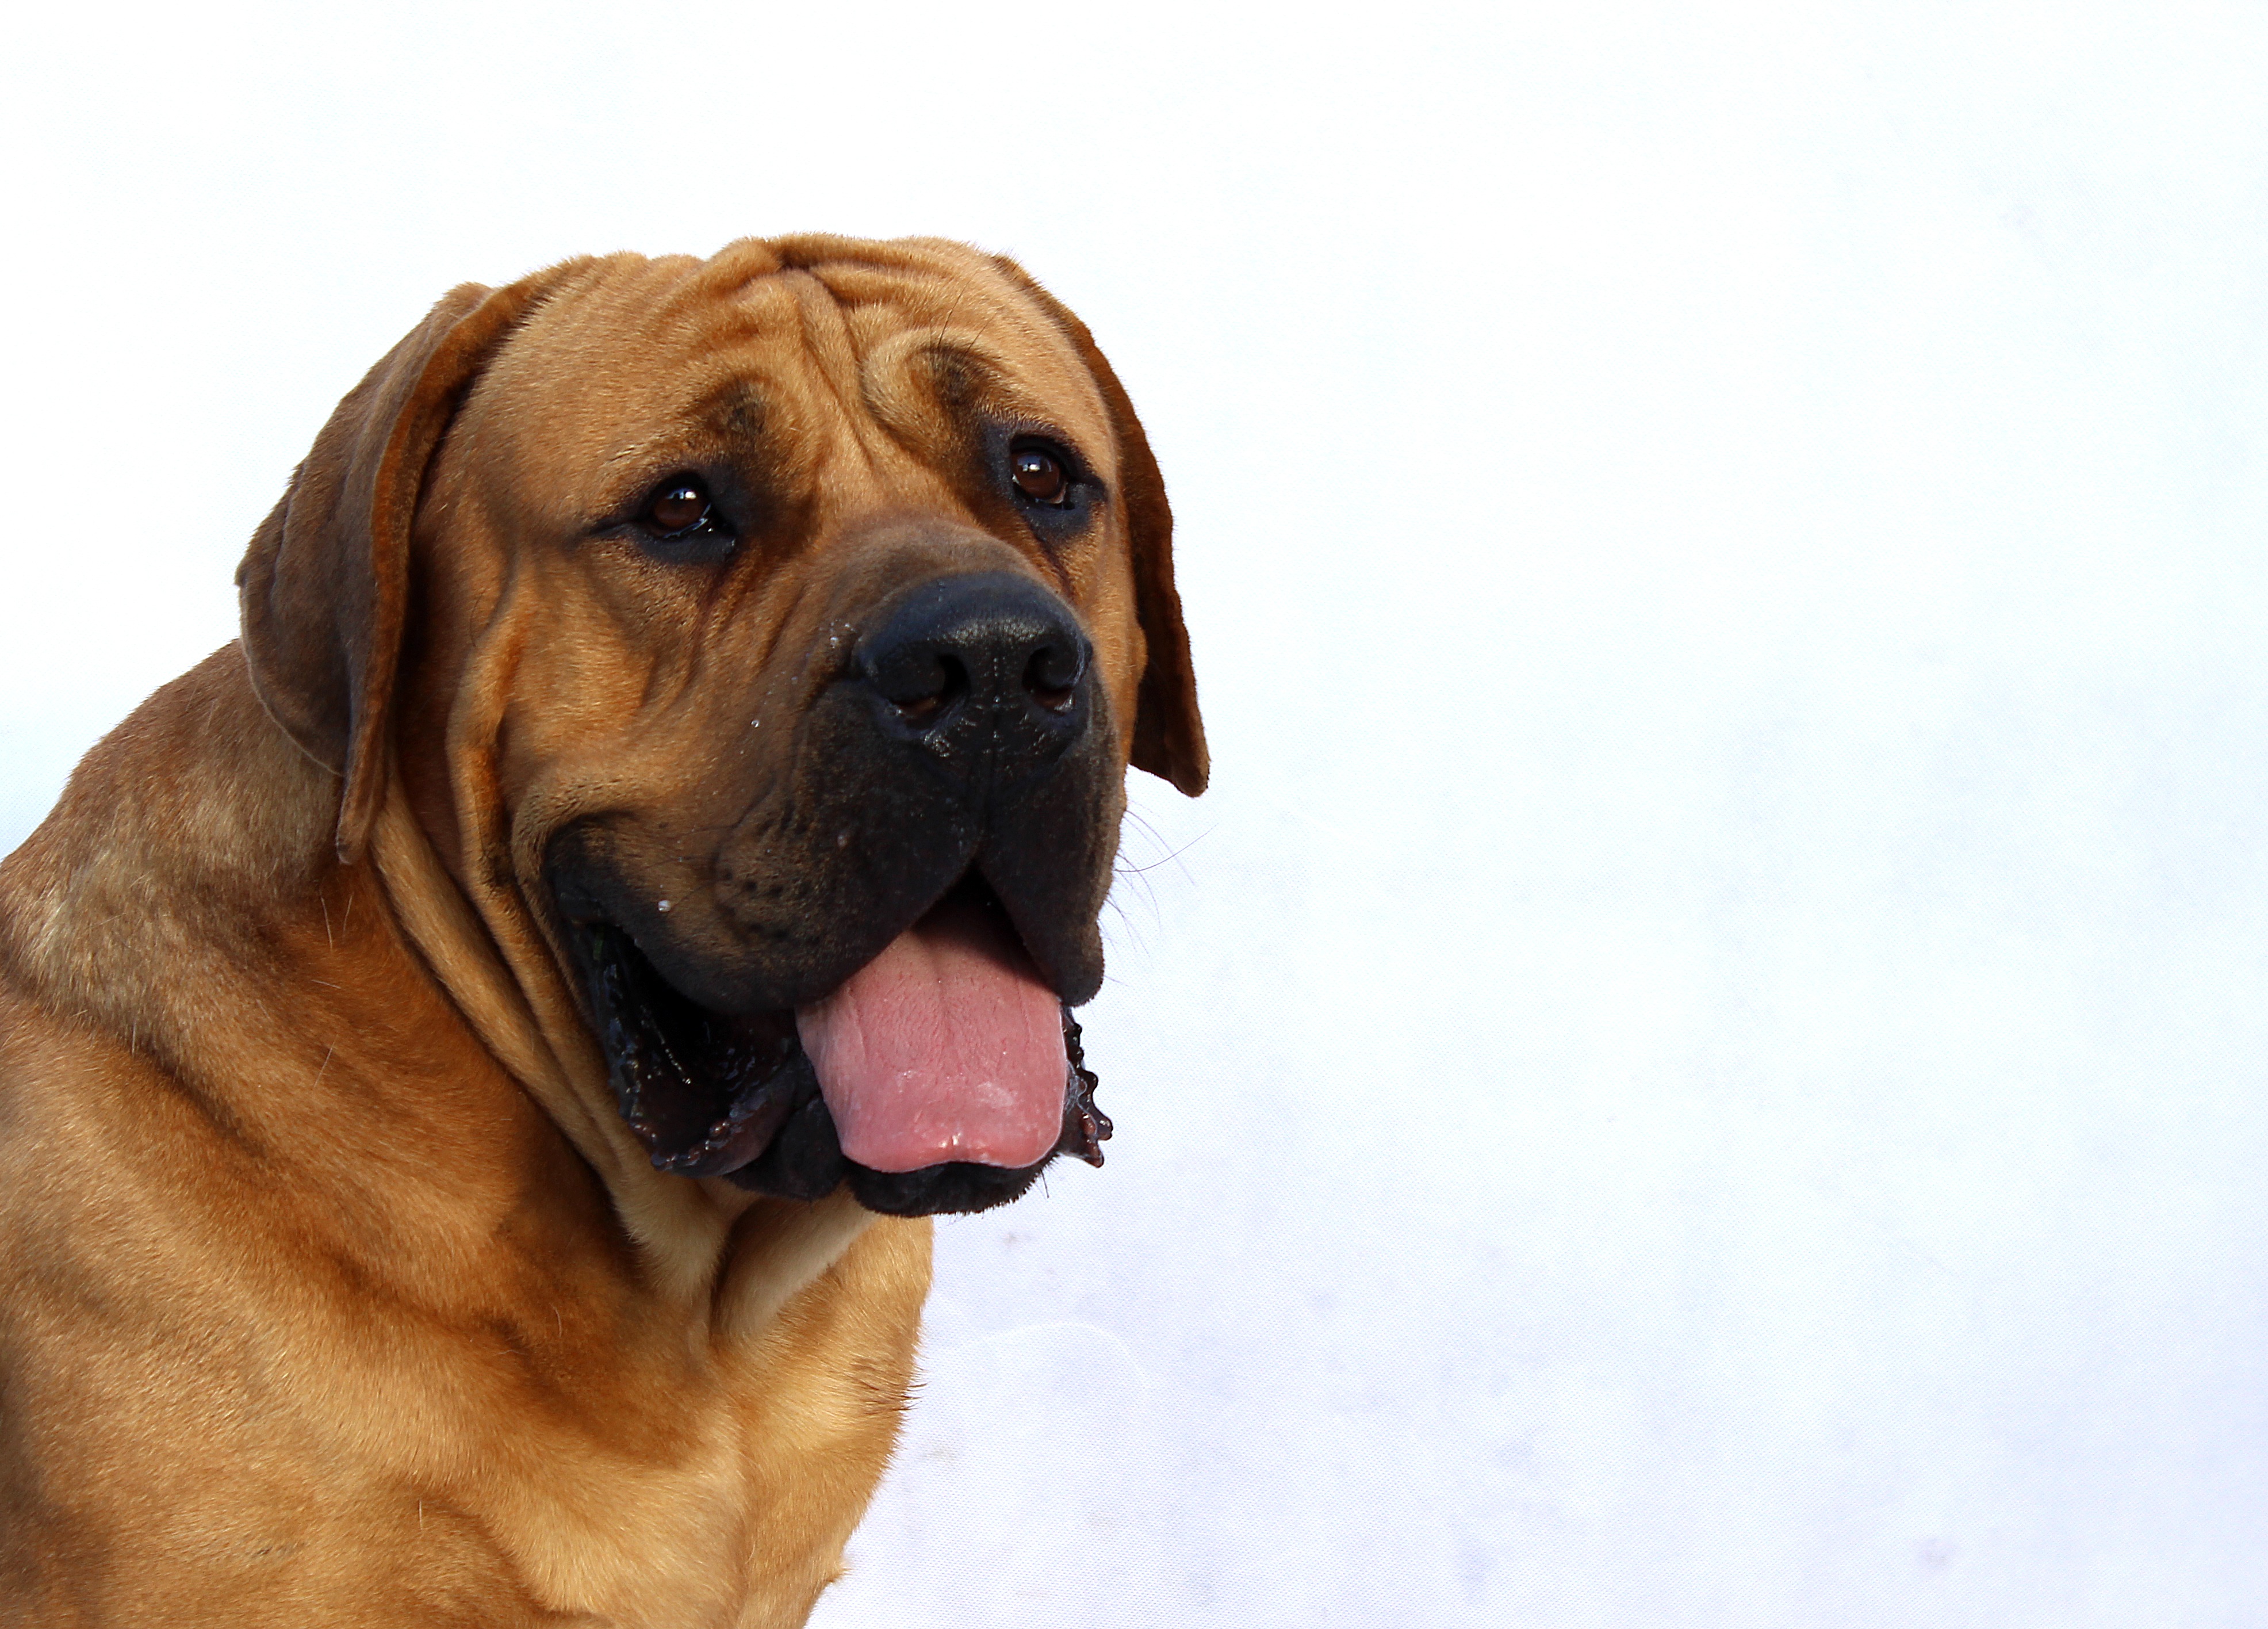
snow, winter, white, sport, play, puppy, dog, animal, cute, pet, portrait, red, mammal, energy, thoroughbred, fun, background, happy, vertebrate, funny, beautiful, african, active, dog breed, pleasure, breed, guard dog, rhodesian ridgeback, bullmastiff, boerboel, younge, my friend, to the south, dog like mammal, carnivoran, dog crossbreeds, tosa, broholmer